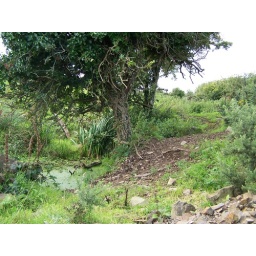
the water of hell by the tree of satan